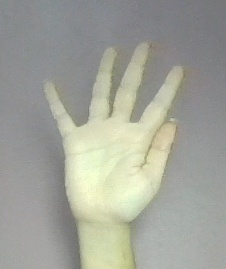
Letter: sheen